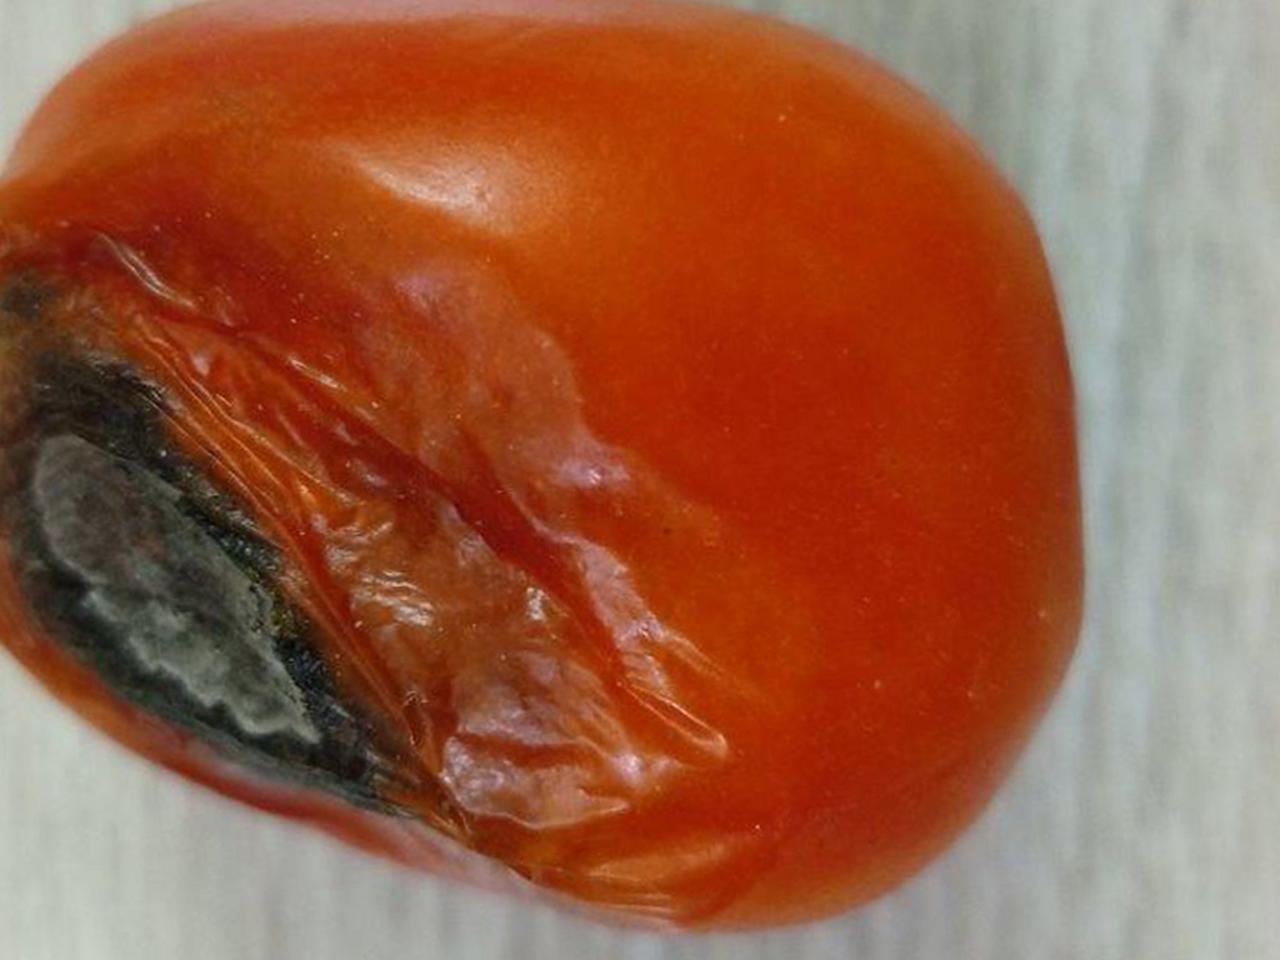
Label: Rotten